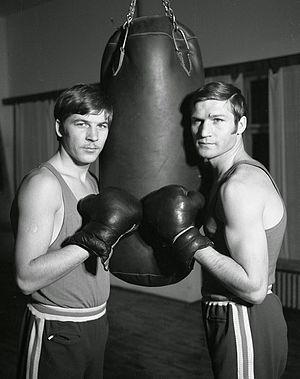
Simion Cuțov est un boxeur roumain né le 7 mai 1952 à Smârdanul-Nou et mort en 1993. Il est le frère de Calistrat Cuțov.
Calistrat Cuțov est un boxeur roumain né le 10 octobre 1948 à Smârdanul-Nou. Il est le frère de Simion Cuțov.